Eleanor Sophia Smith

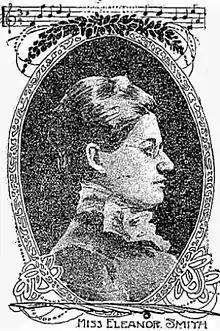
Eleanor Smith, 1901 newspaper photo from the article about her music for Morris Rosenfeld's poem "Sweat Shop"

In 1894, after Smith returned from Germany, she published her second volume "Songs for Little Children, Part 2". As in her previous work, most of the songs were in major keys, with the most common being A-flat major and E-flat major. Second, third, fourth and fifth intervals were typical in her voice scores with the piano accompaniment creating interest through varied rhythm patterns. In this volume, most of the compositions were Smith's own work, though some of the pieces were adaptations of German folk songs.